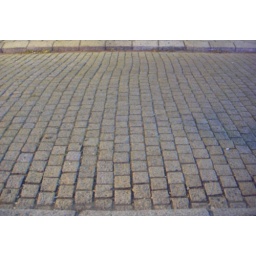
alone by regarding the ground of a sidewalk makes me think